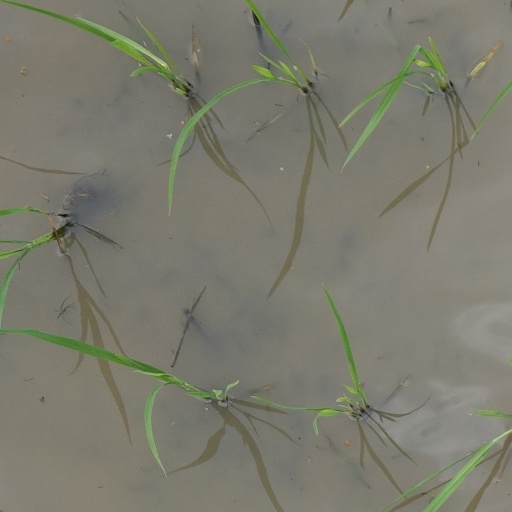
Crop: rice